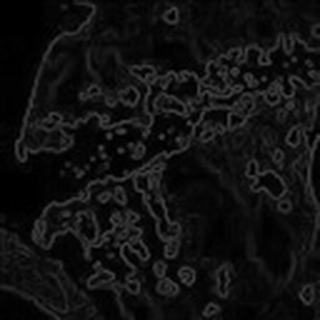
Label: cotton_bacterial_blight